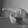
ASL letter: P